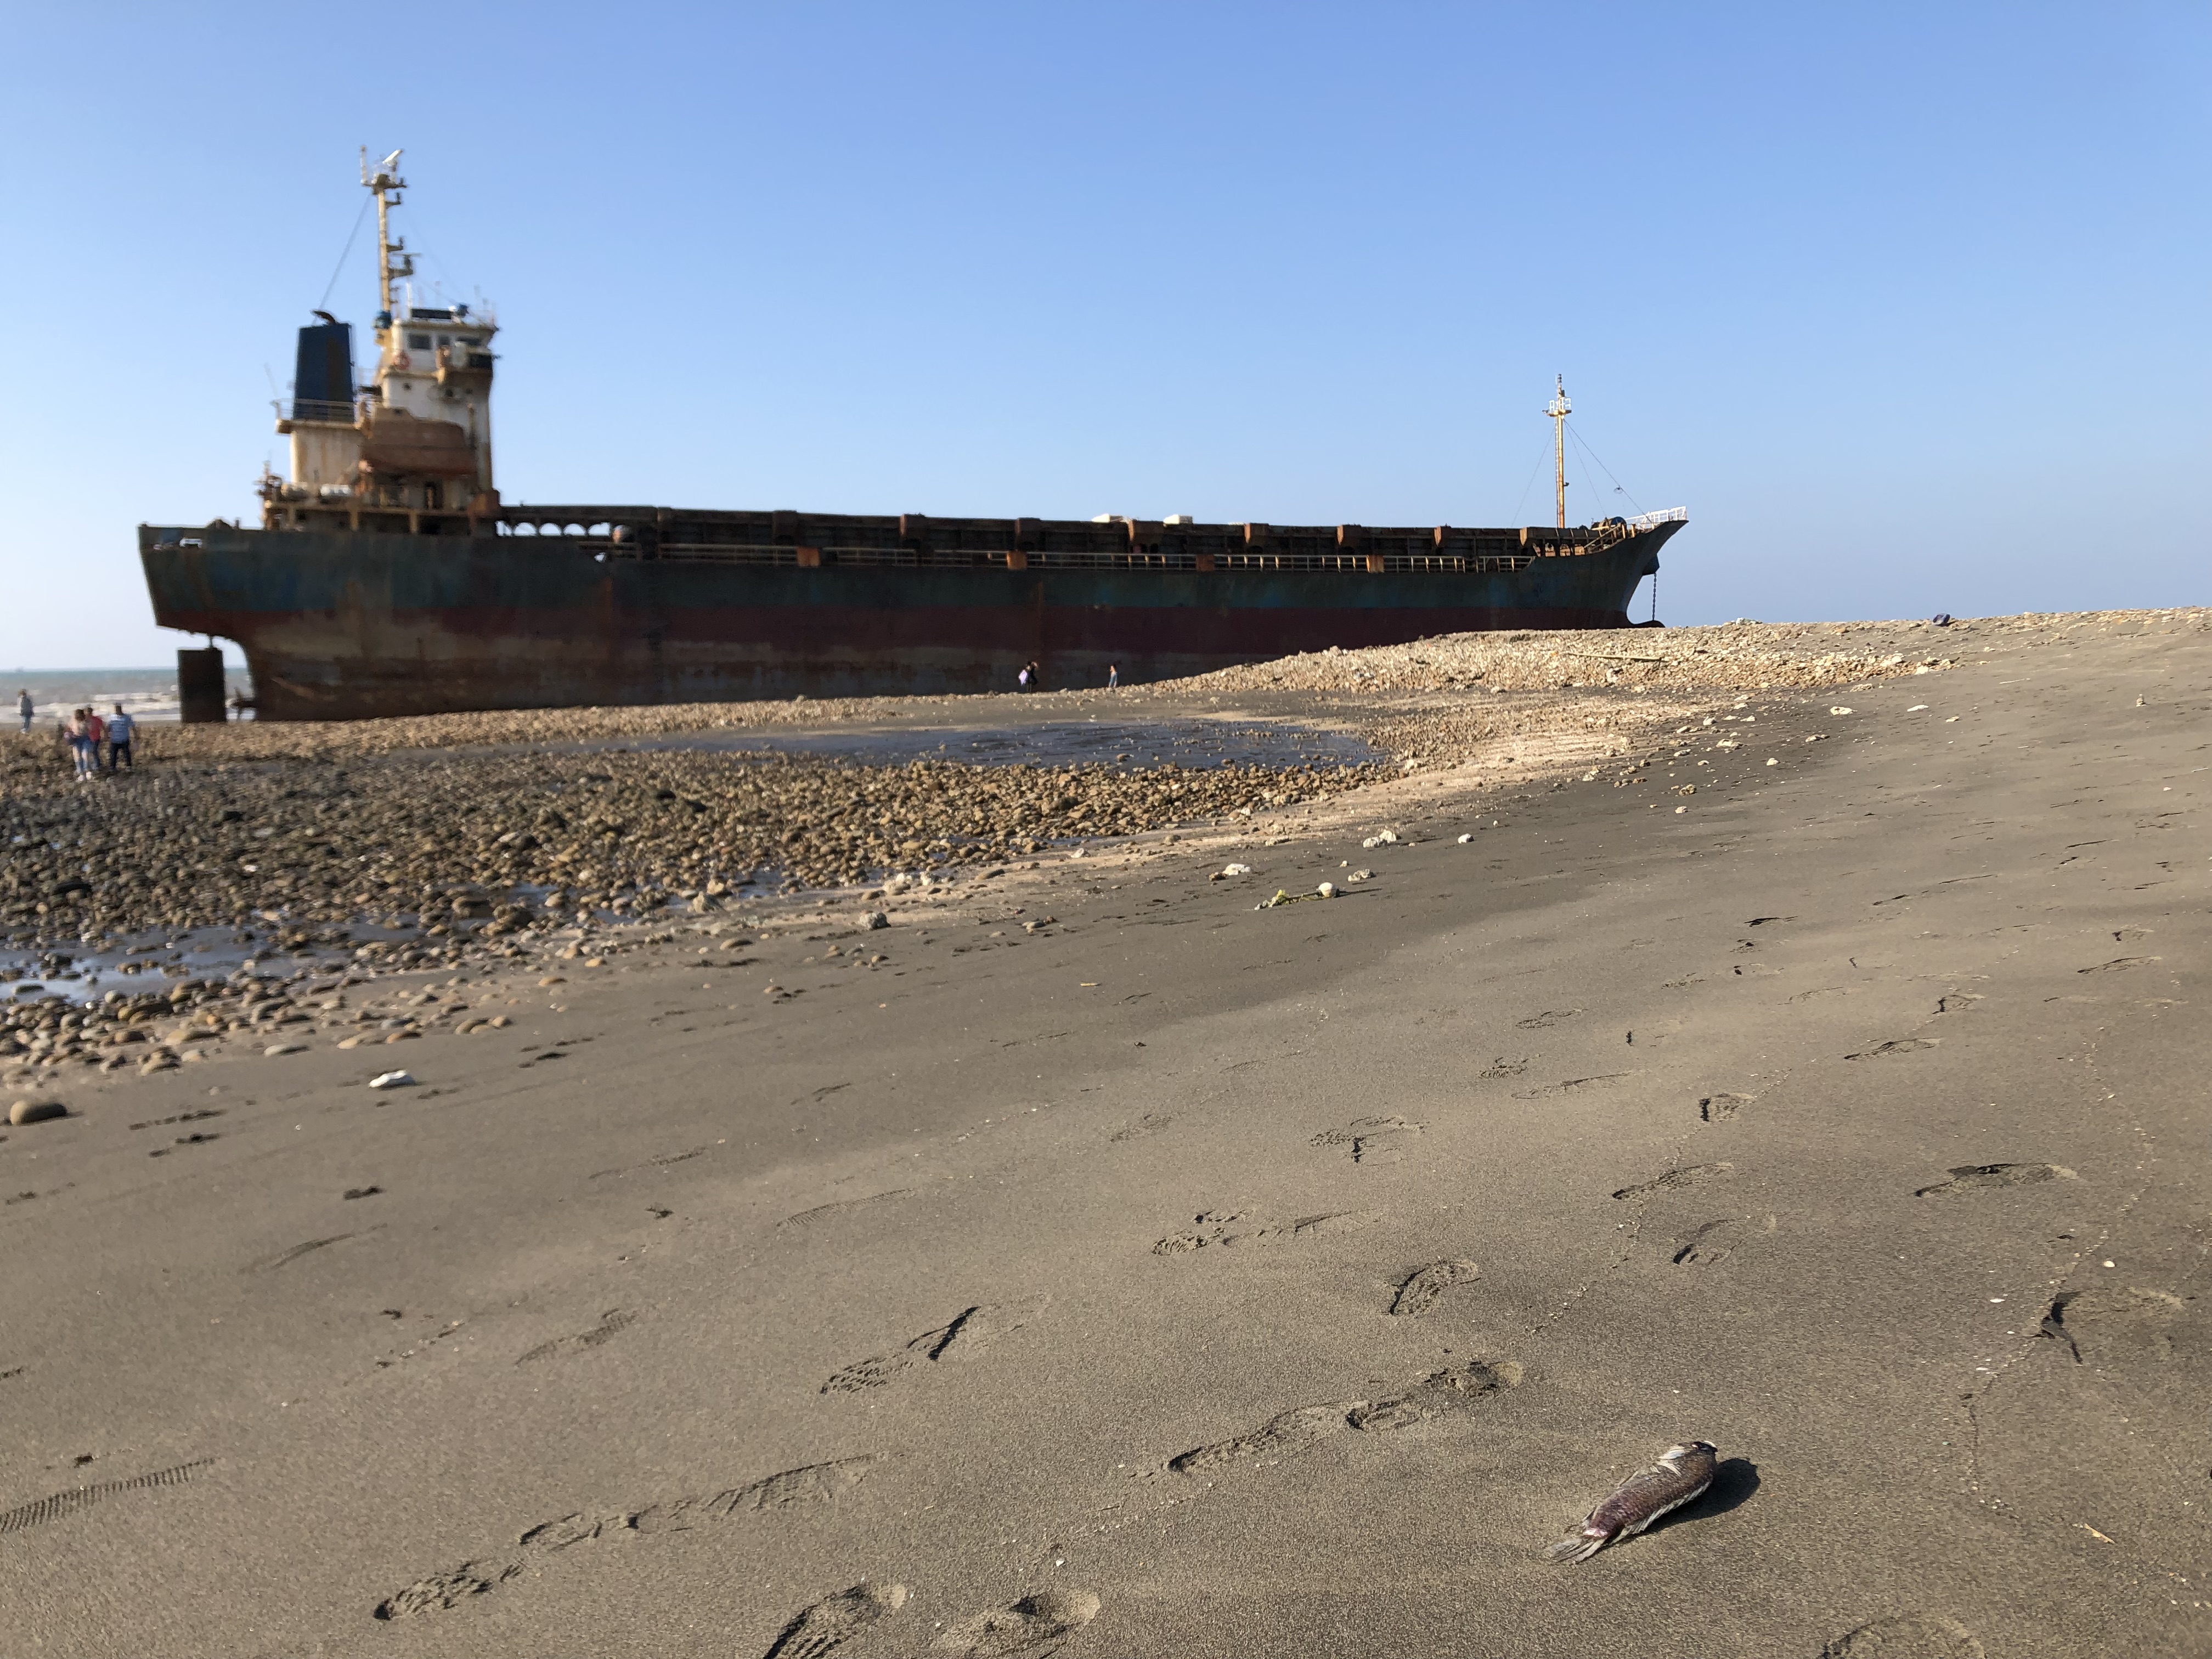
stranded, strand, ship, freighter, beach, sea, seaside, shore, taiwan, vehicle, watercraft, boat, coast, aircraft carrier, sand, shipwreck, ocean